Parque del Centenario

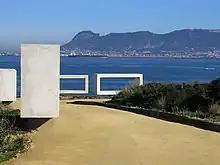

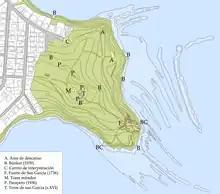

The Parque del Centenario (Centennial Park) is a park located in Algeciras. It was established in 2007 thanks to the collaboration between the Port Authority of the Bay of Algeciras and City Hall to mark the hundredth anniversary of the Algeciras Conference. The park covers more than 100,000 m2, and lies on the ruins of the old Fuerte de San García, destroyed around 1811 by the British troops on the occasion of the independence war between Spain and France. Surrounding the park are several developments of villas and two beaches, San Garcia and the Chinarral.